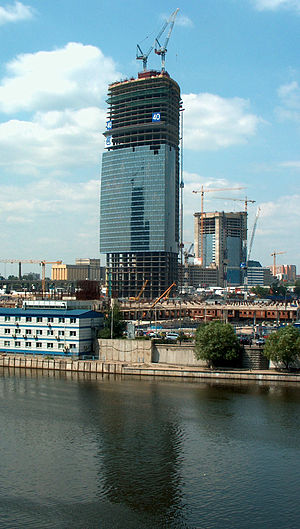
Federation Tower / Billeder fra byggepladsen
Federation Tower er en skyskraber der er under opførelse i Moskva, Rusland. Den er designet til at blive den højeste bygning i Europa. Federation Tower komplekset består af tre tårne.